Thrikodithanam Mahavishnu Temple

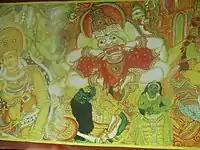
Painting on the walls of the outer "gopuram" of the temple. These particular paintings do not exist now (as of 2024).

It is one of the five ancient shrines around the Chengannur area of Kerala, connected with the legend of Mahabharata. Legend has it that the Pandava princes, after crowning Parikshit as king of Hastinapura left on a pilgrimage. On arriving on the banks of river Pamba, each one is believed to have installed a tutelary image of Krishna; Thrichittatt Maha Vishnu Temple by Yudhishthira, Puliyur Mahavishnu Temple by Bheema, Aranmula Parthasarathy Temple by Arjuna, Thiruvanvandoor Mahavishnu Temple by Nakula and Thrikodithanam Mahavishnu Temple by Sahadeva.